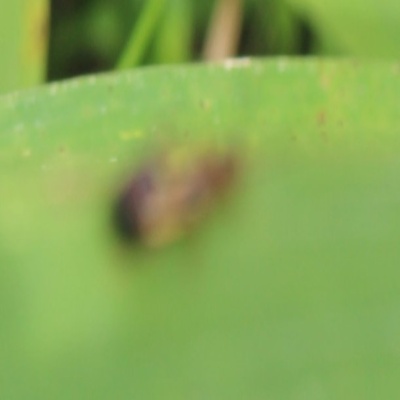
Crop: Maize
Condition: leaf beetle